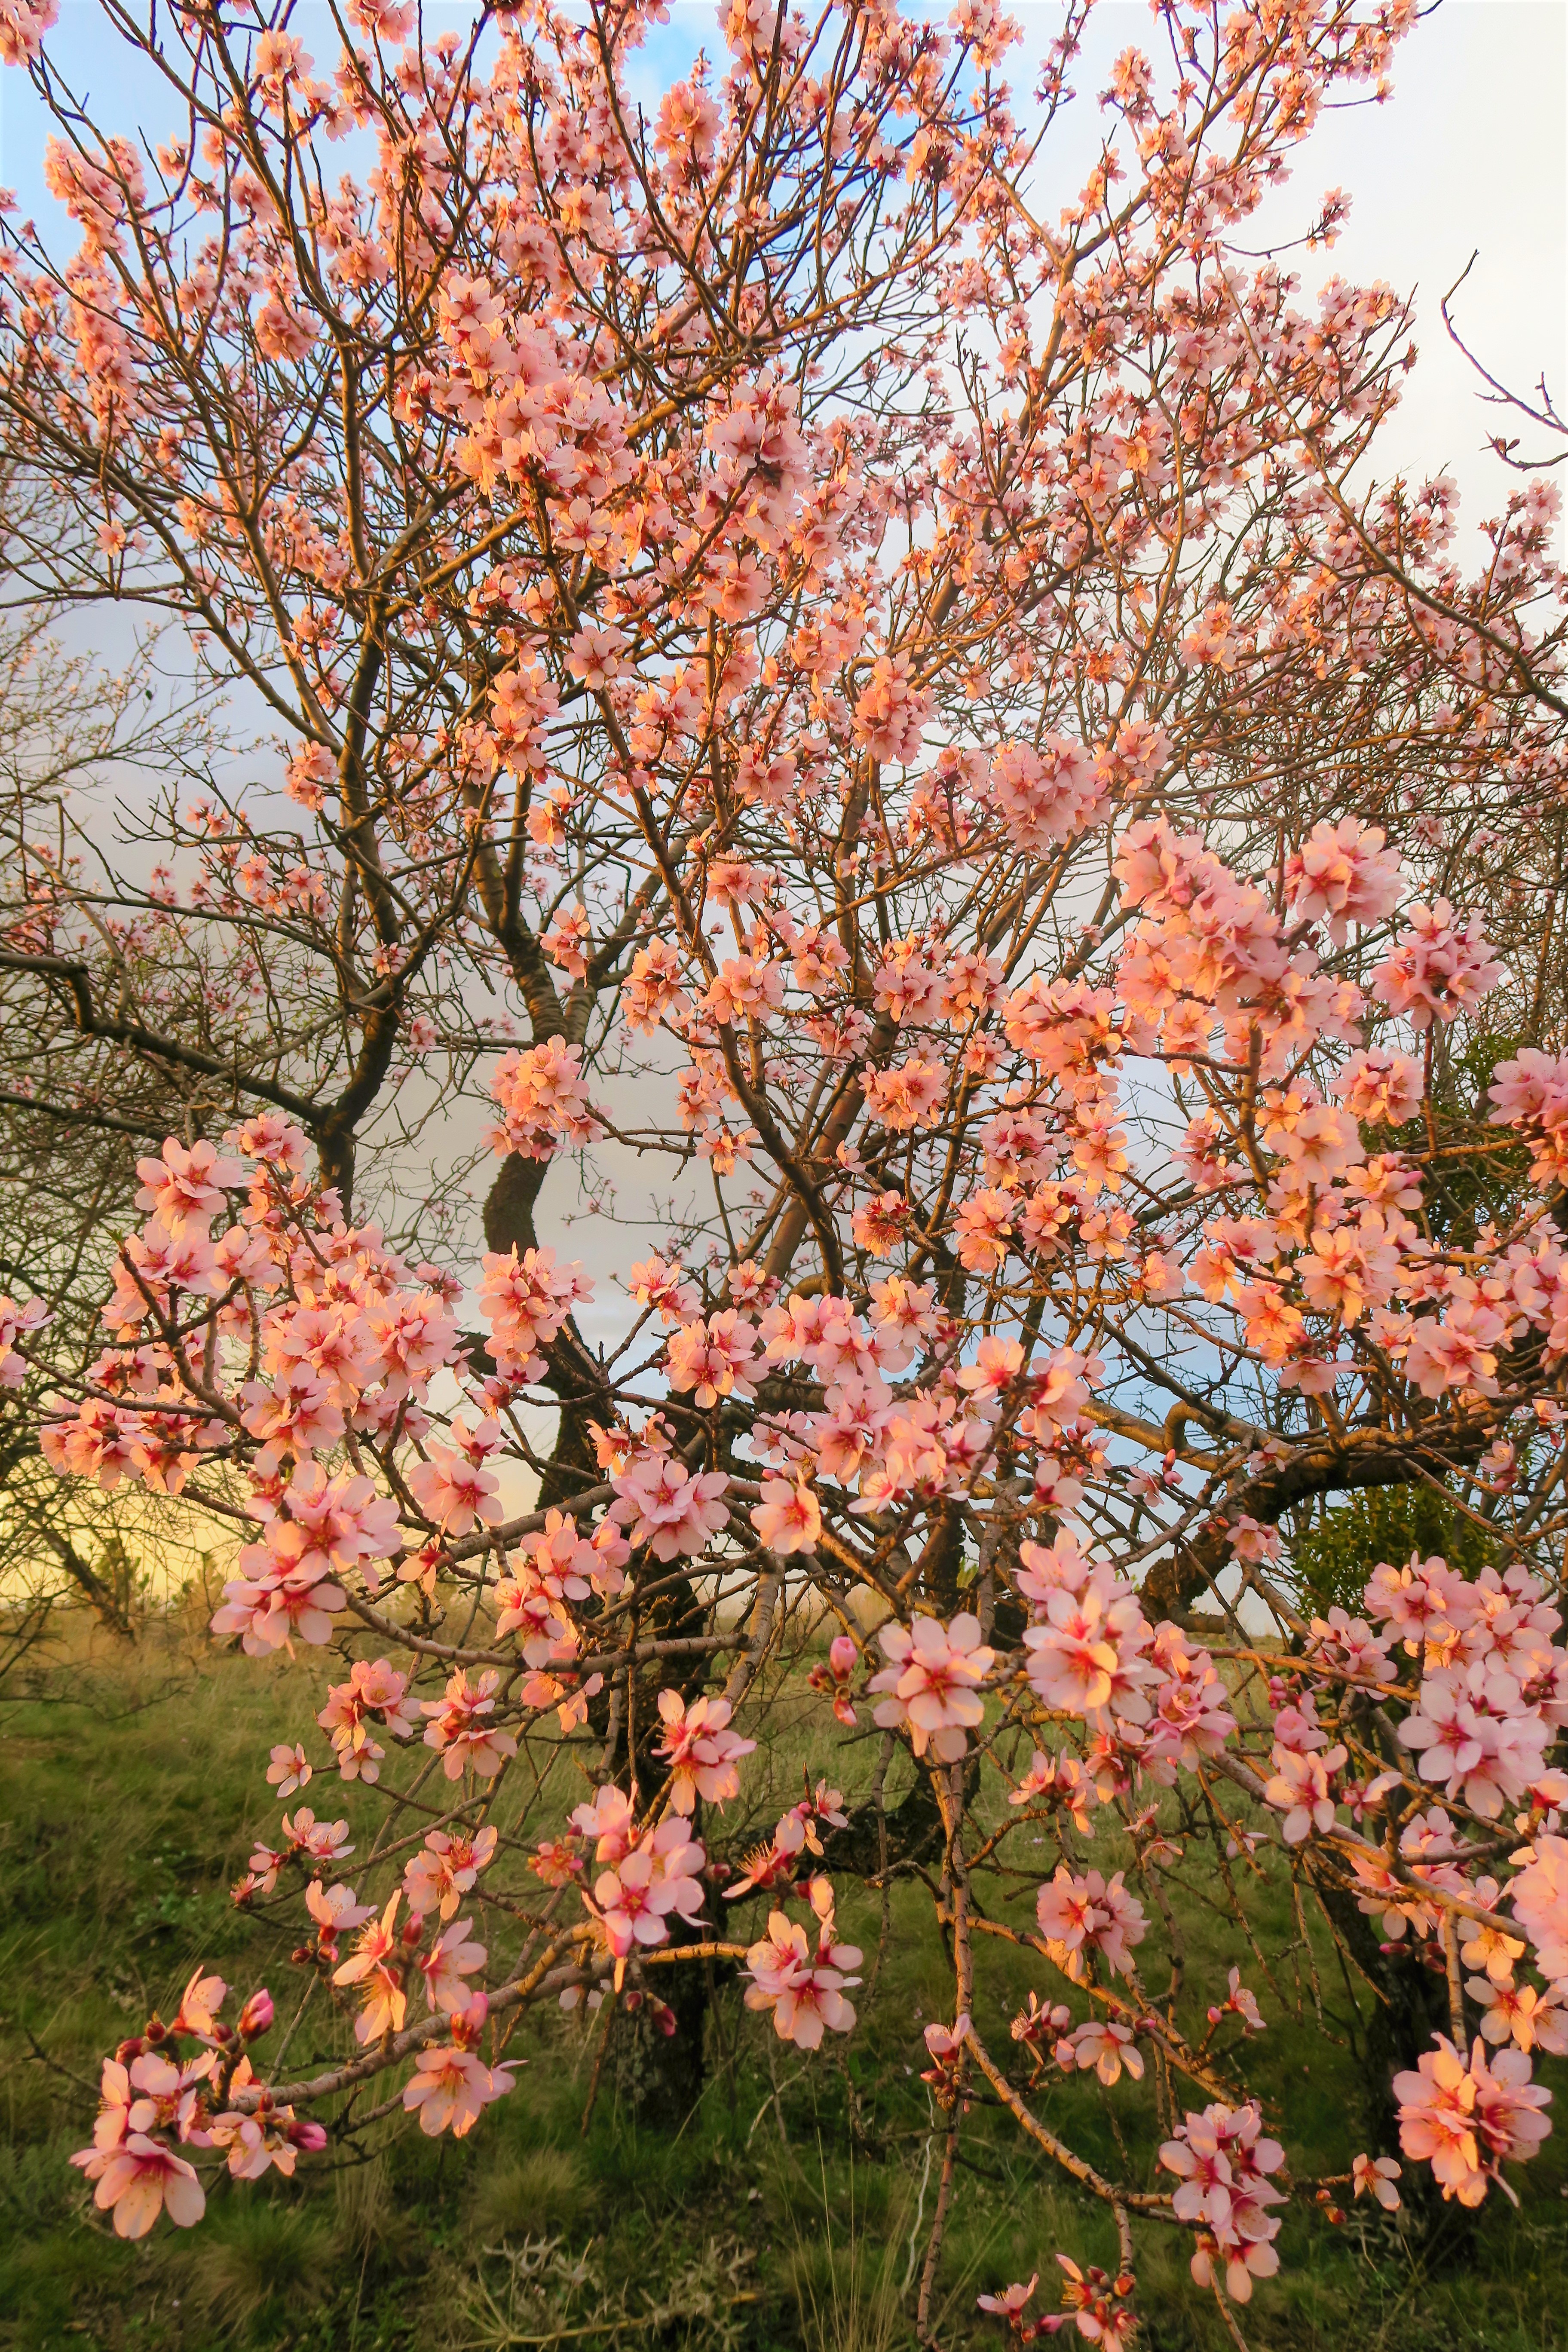
flowers, spring, nature, tree, twig, almond, beautiful, land, flowering plant, flower, plant, woody plant, branch, autumn, leaf, blossom, maple, shrub, flowering dogwood, deciduous, prunus, plant stem, wildflower